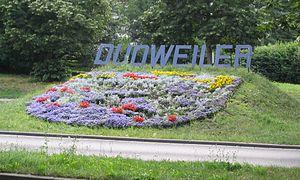
Dudweiler est un quartier de Sarrebruck comptant environ 19.600 habitants. Jusqu'en 1974 Dudweiler était une commune indépendante après avoir accédé en 1962 au rang de ville.